Lawton Place Historic District

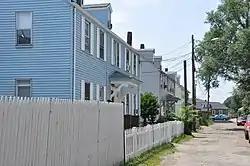
View of the south side of Lawton Place

The Lawton Place Historic District is a historic district on Lawton Place between Amory Road and Jackson Street in Waltham, Massachusetts. The district preserves some of the nation's oldest textile mill worker housing. The duplex houses located on the south side of Lawton Place were built c. 1815-17 by the Boston Manufacturing Company (BMC), the first mill to process textiles entirely under one roof. They were originally located at what is now the Waltham Common, and were moved to Lawton Place in 1889. On the north side stands a rowhouse that was built in 1889; it is the last instance of a type of row housing that was once commonly built for mill workers. The district was listed on the National Register of Historic Places in 1989.